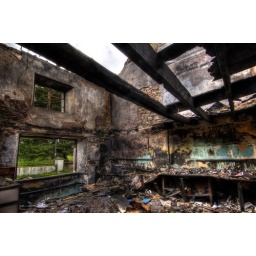
Pots and pans everywhere. The roof over the kitchen was completely gone.